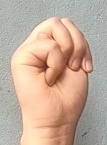
ASL sign: M